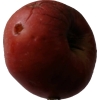
Label: Apple 17